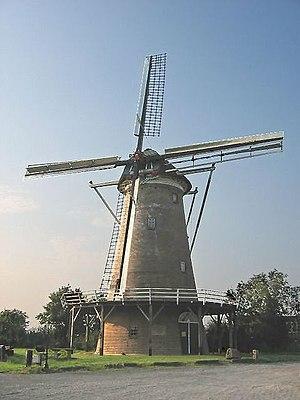
Cet article recense les moulins à vent de la province de Gueldre, aux Pays-Bas.